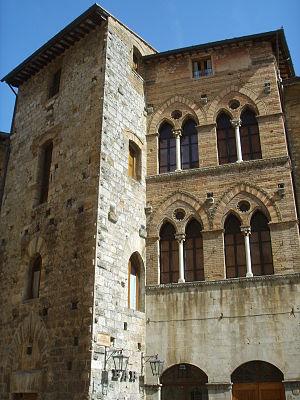
Palazzo Tortoli-Treccani est un ancien palais de San Gimignano situé piazza della Cisterna.